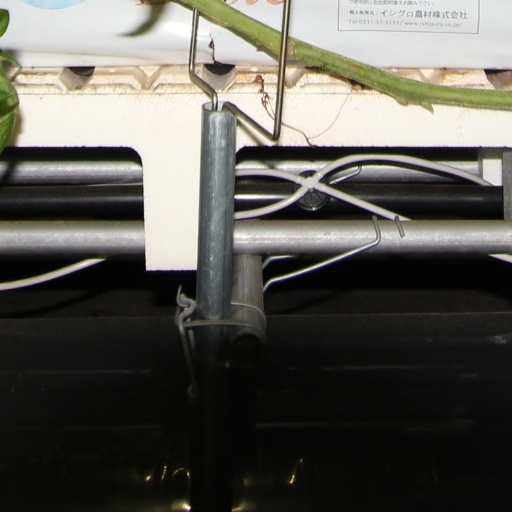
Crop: tomato